The Warning (2015 film)

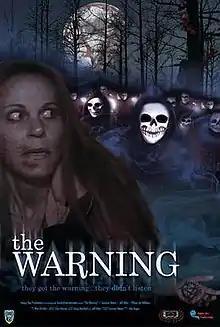
Theatrical release poster

The Warning is a 2015 American horror and thriller film directed by Dirk Hagen, written by Summer Moore, and starring Moore, Jeff Allen, and Tiffany Joy Williams. The film is a found footage satire film based on true accounts of the Satanic Panic in the 1980s-1990s, that is filmed in the "Devil Worshipping Capital of the Western World" Manitou Springs, Colorado.